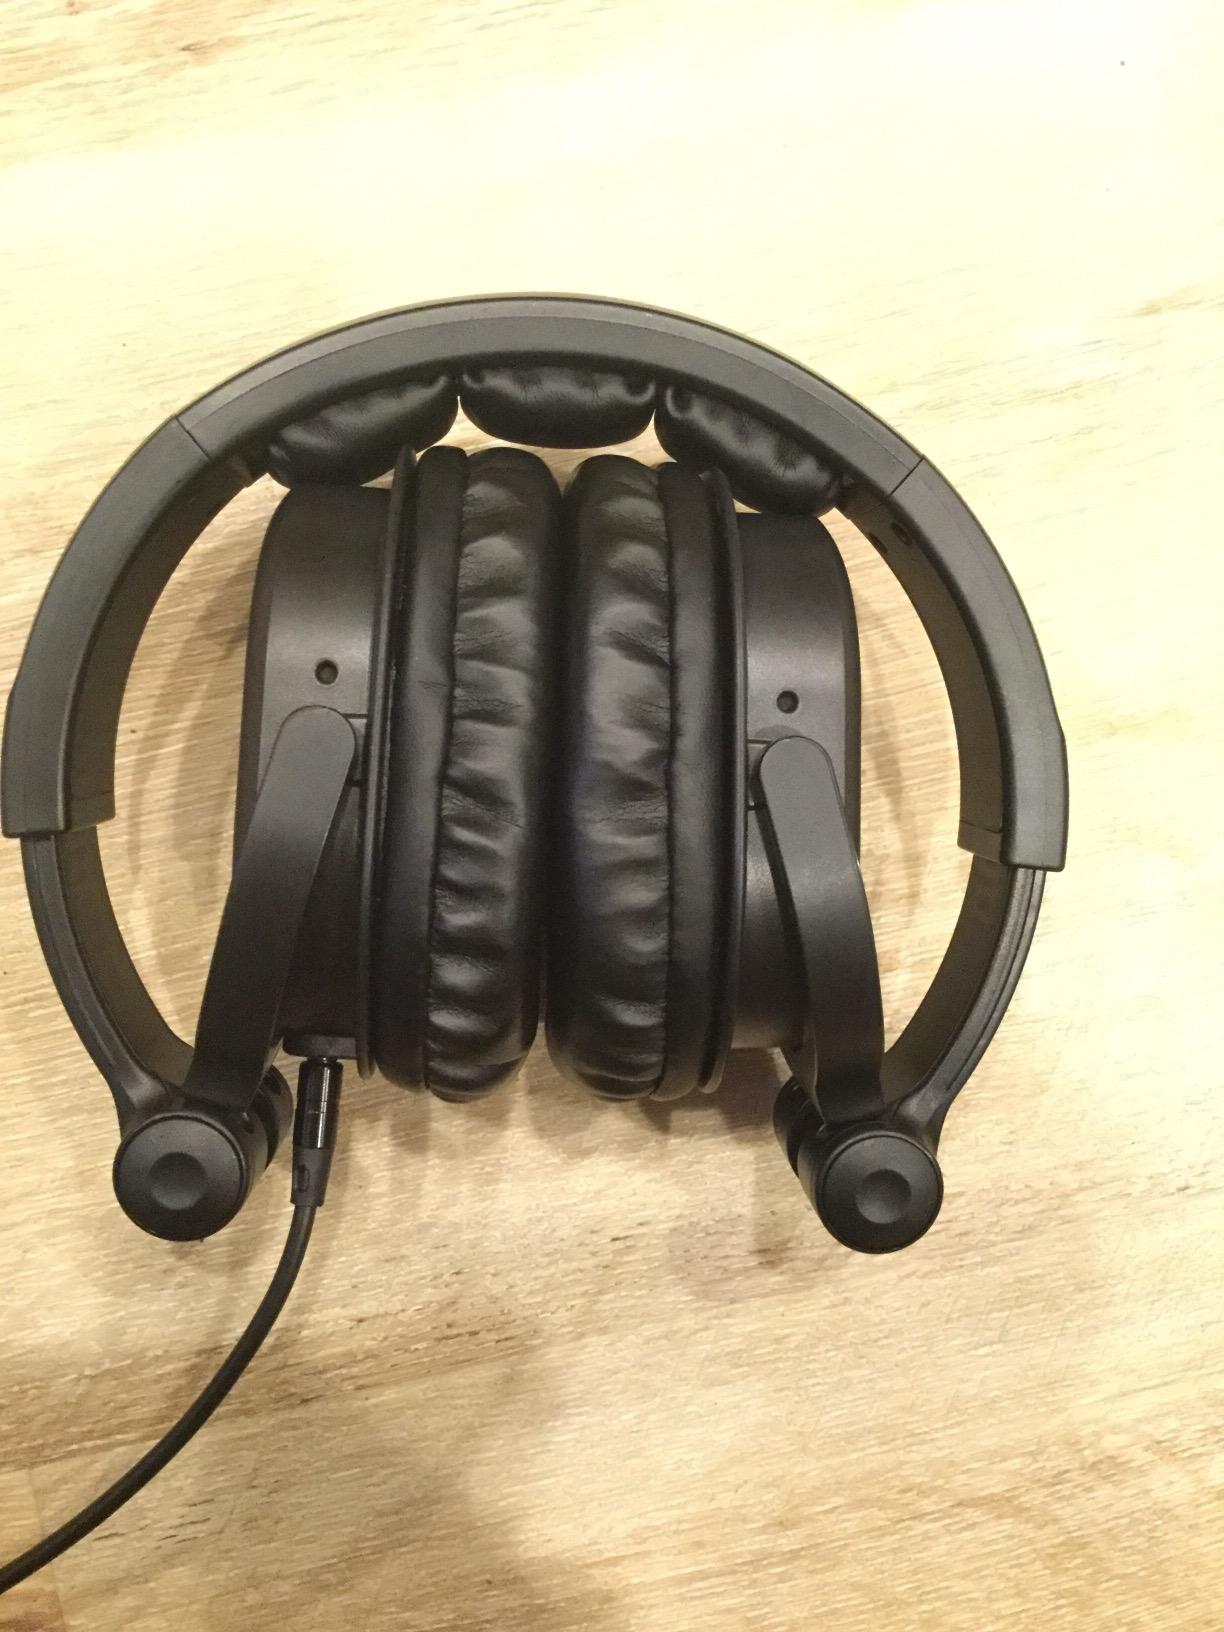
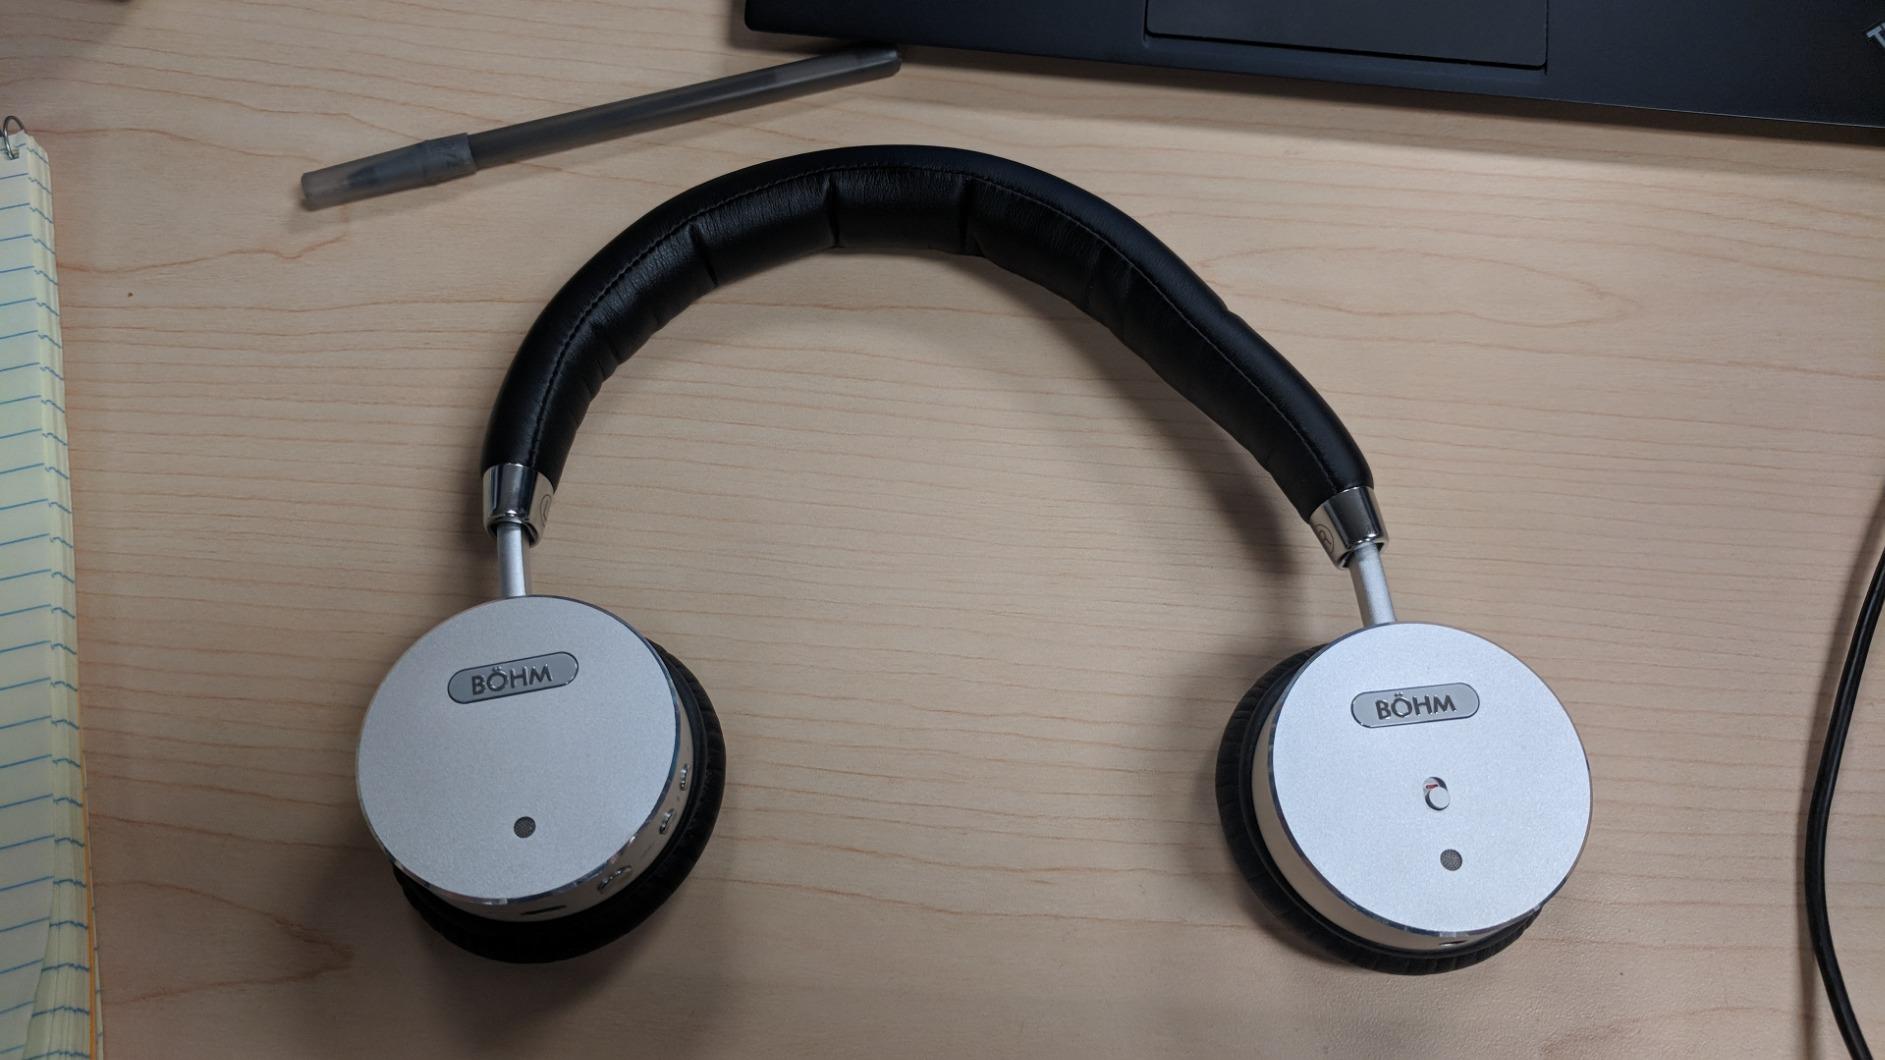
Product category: headphones
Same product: no